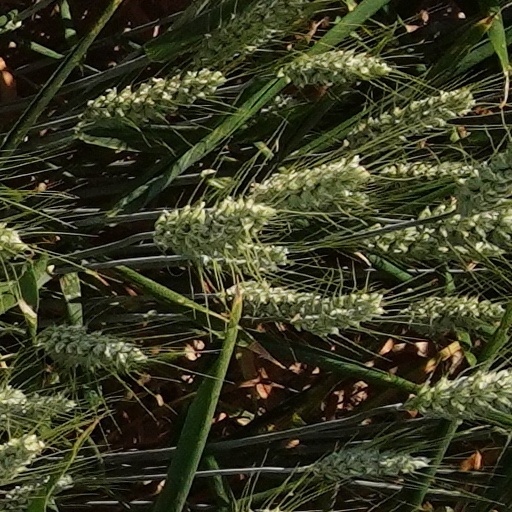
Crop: wheat